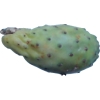
Label: cactus_fruit_green